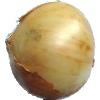
Label: Onion White 1